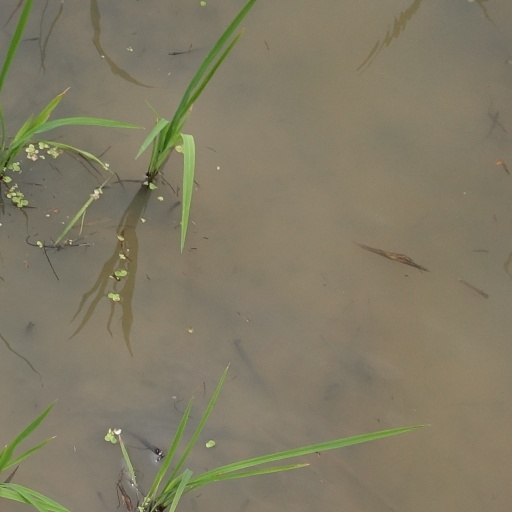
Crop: rice